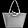
Label: Bag